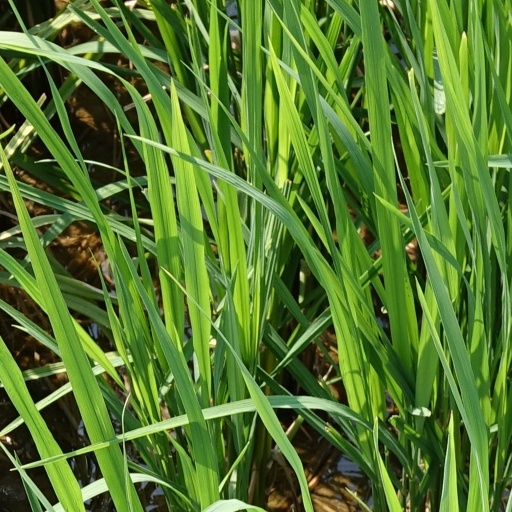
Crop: rice